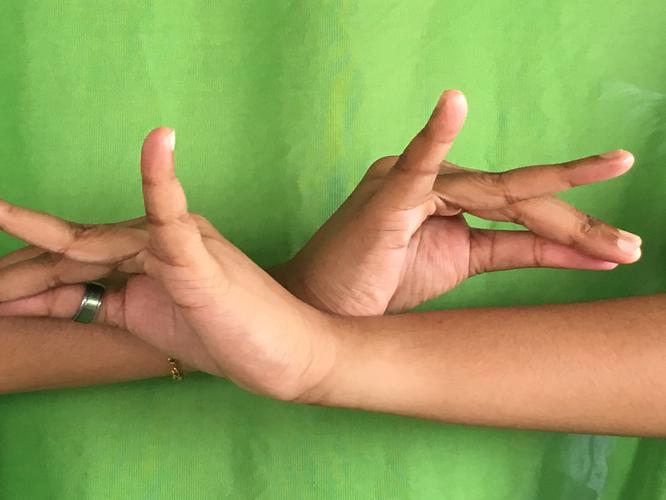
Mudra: Katakavardhana
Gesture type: double_hand